Tavistock

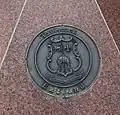

The town has had twinning links with Pontivy in France since 1958 and Celle in Germany.